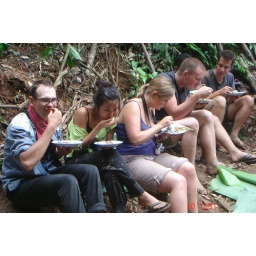
eating traditional Akha chicken soup cooked in bamboo!